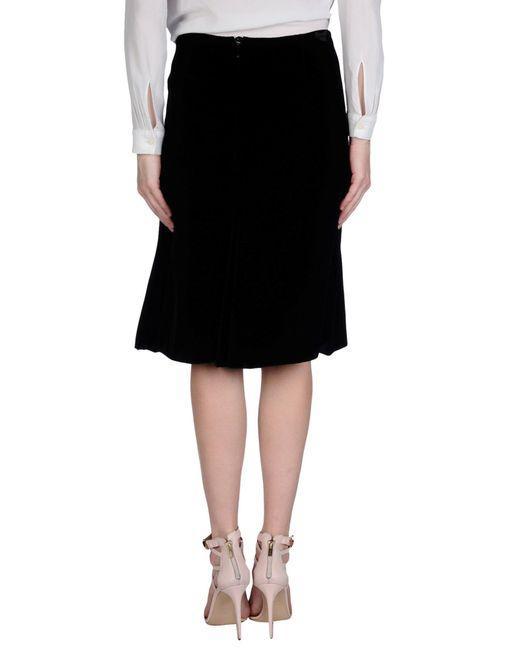
Knielanger schwarzer loser Rock mit Reißverschluss hinten